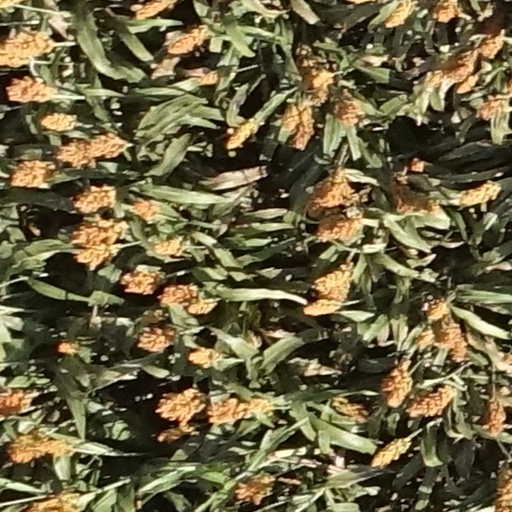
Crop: sorghum